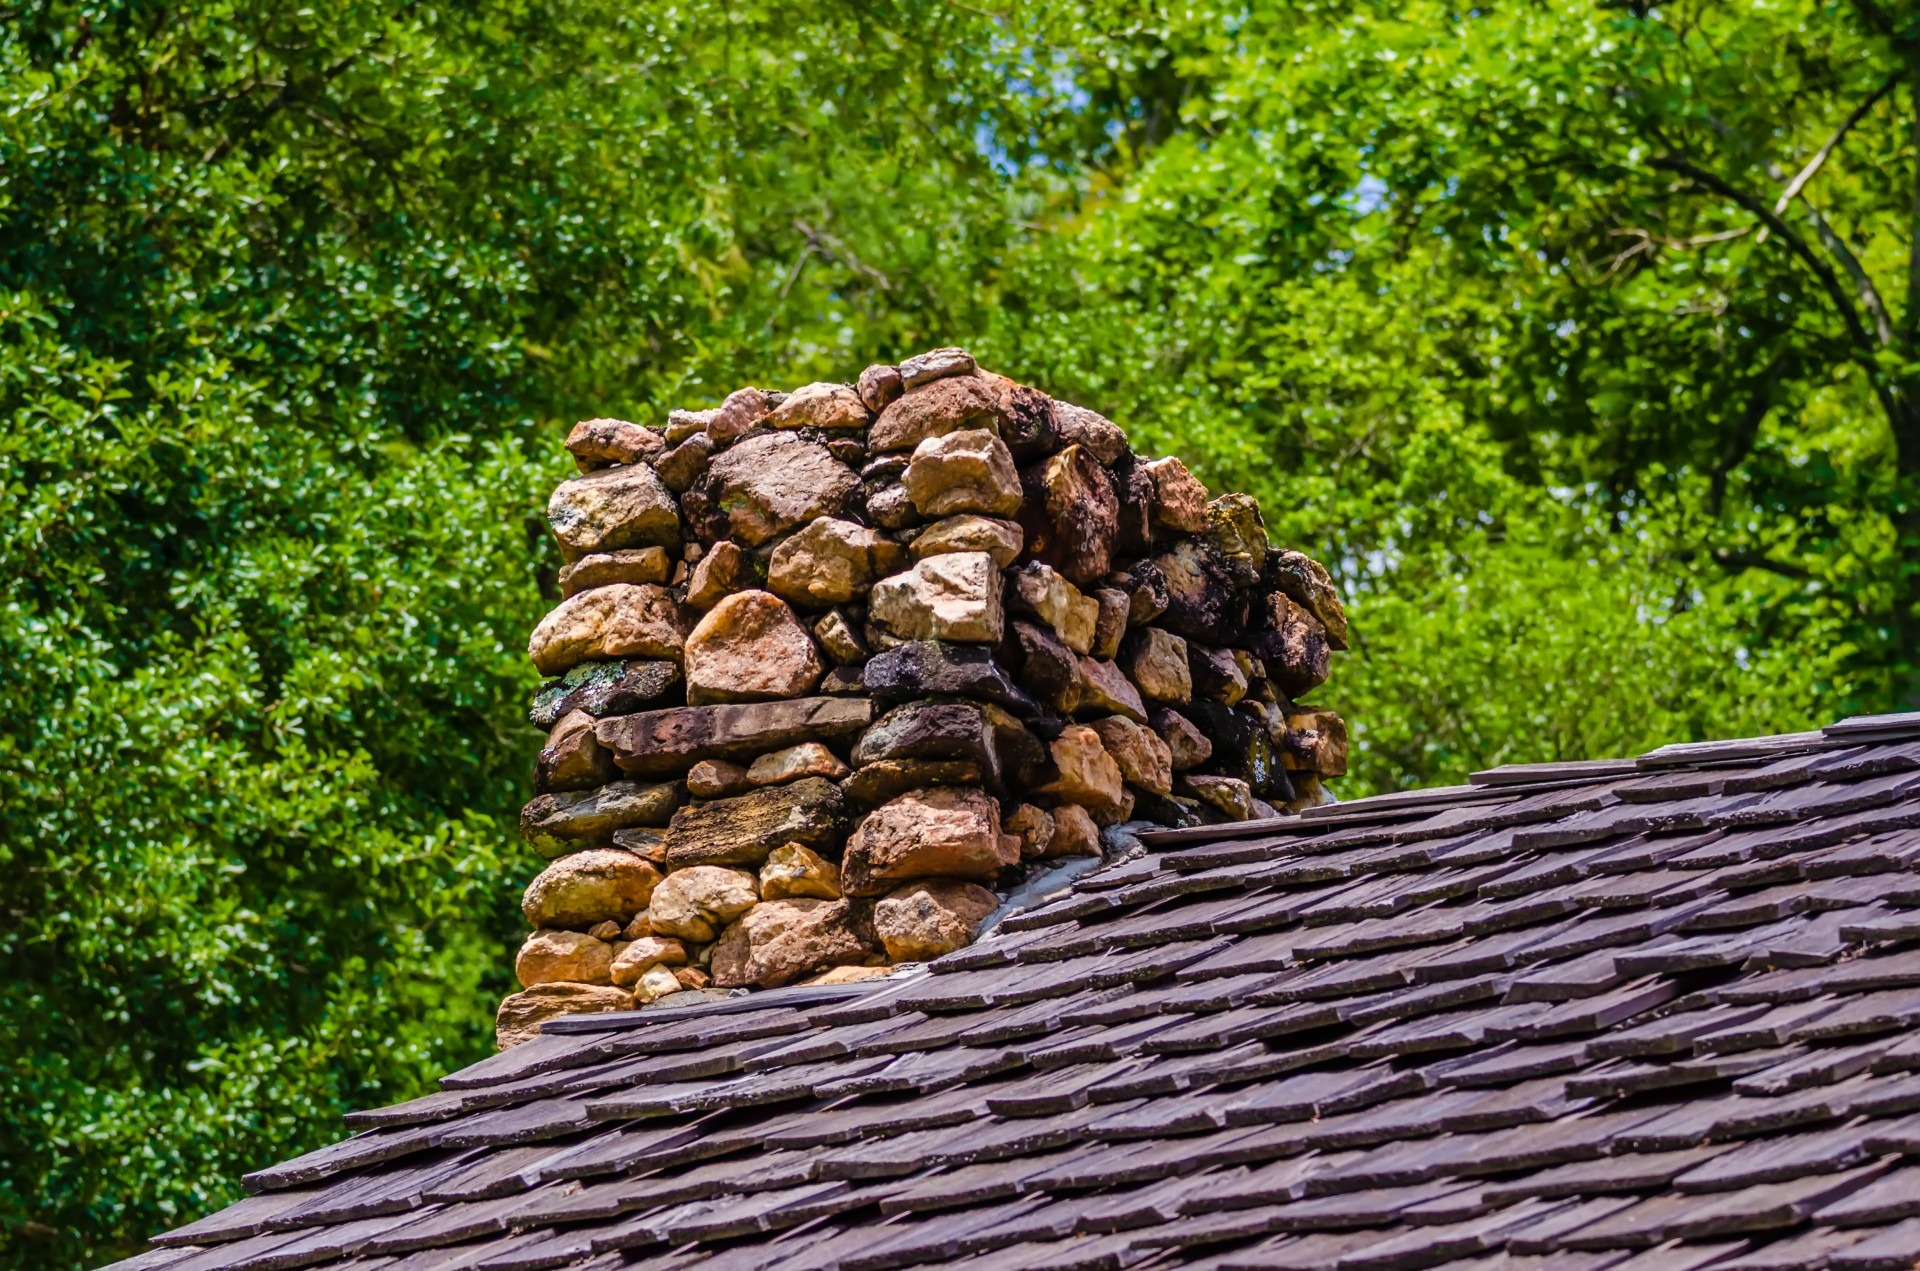
tree, nature, forest, rock, wood, house, leaf, roof, building, trunk, home, stone, smoke, jungle, cabin, autumn, chimney, fire, soil, heat, stove, woodland, habitat, masonry, exhaust, mason, natural environment, woody plant